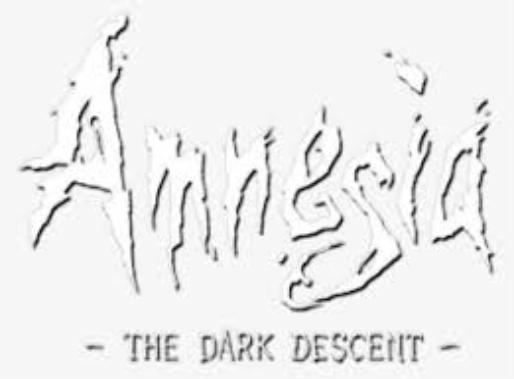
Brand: amnesia
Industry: Clothes